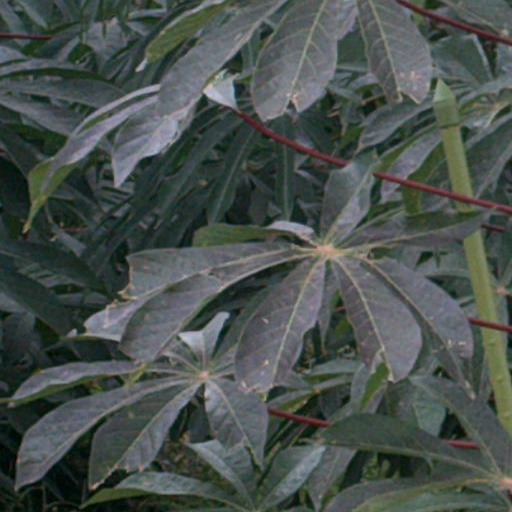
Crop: cassava